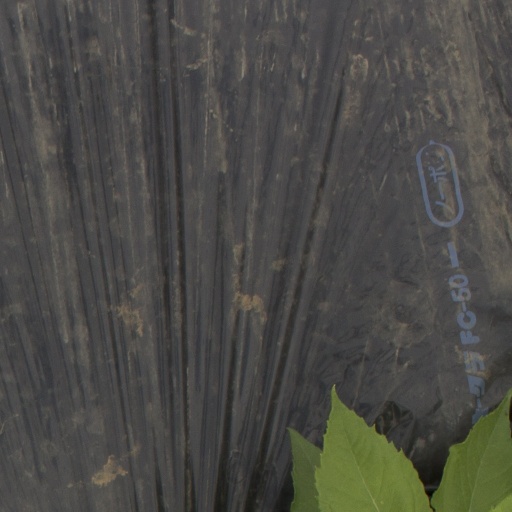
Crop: Jerusalem artichoke